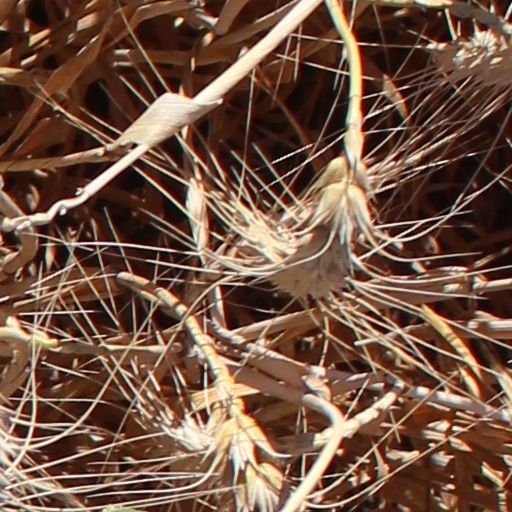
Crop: wheat